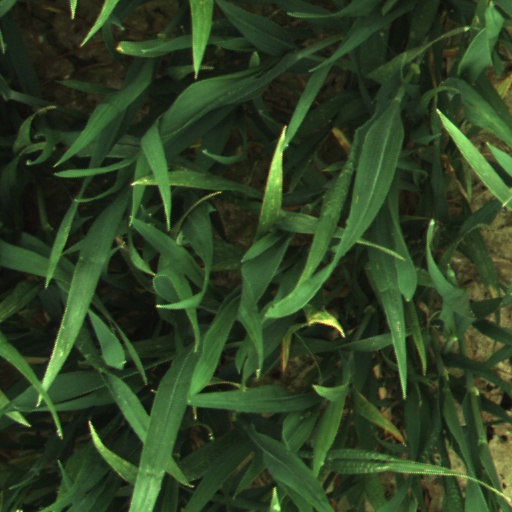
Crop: wheat